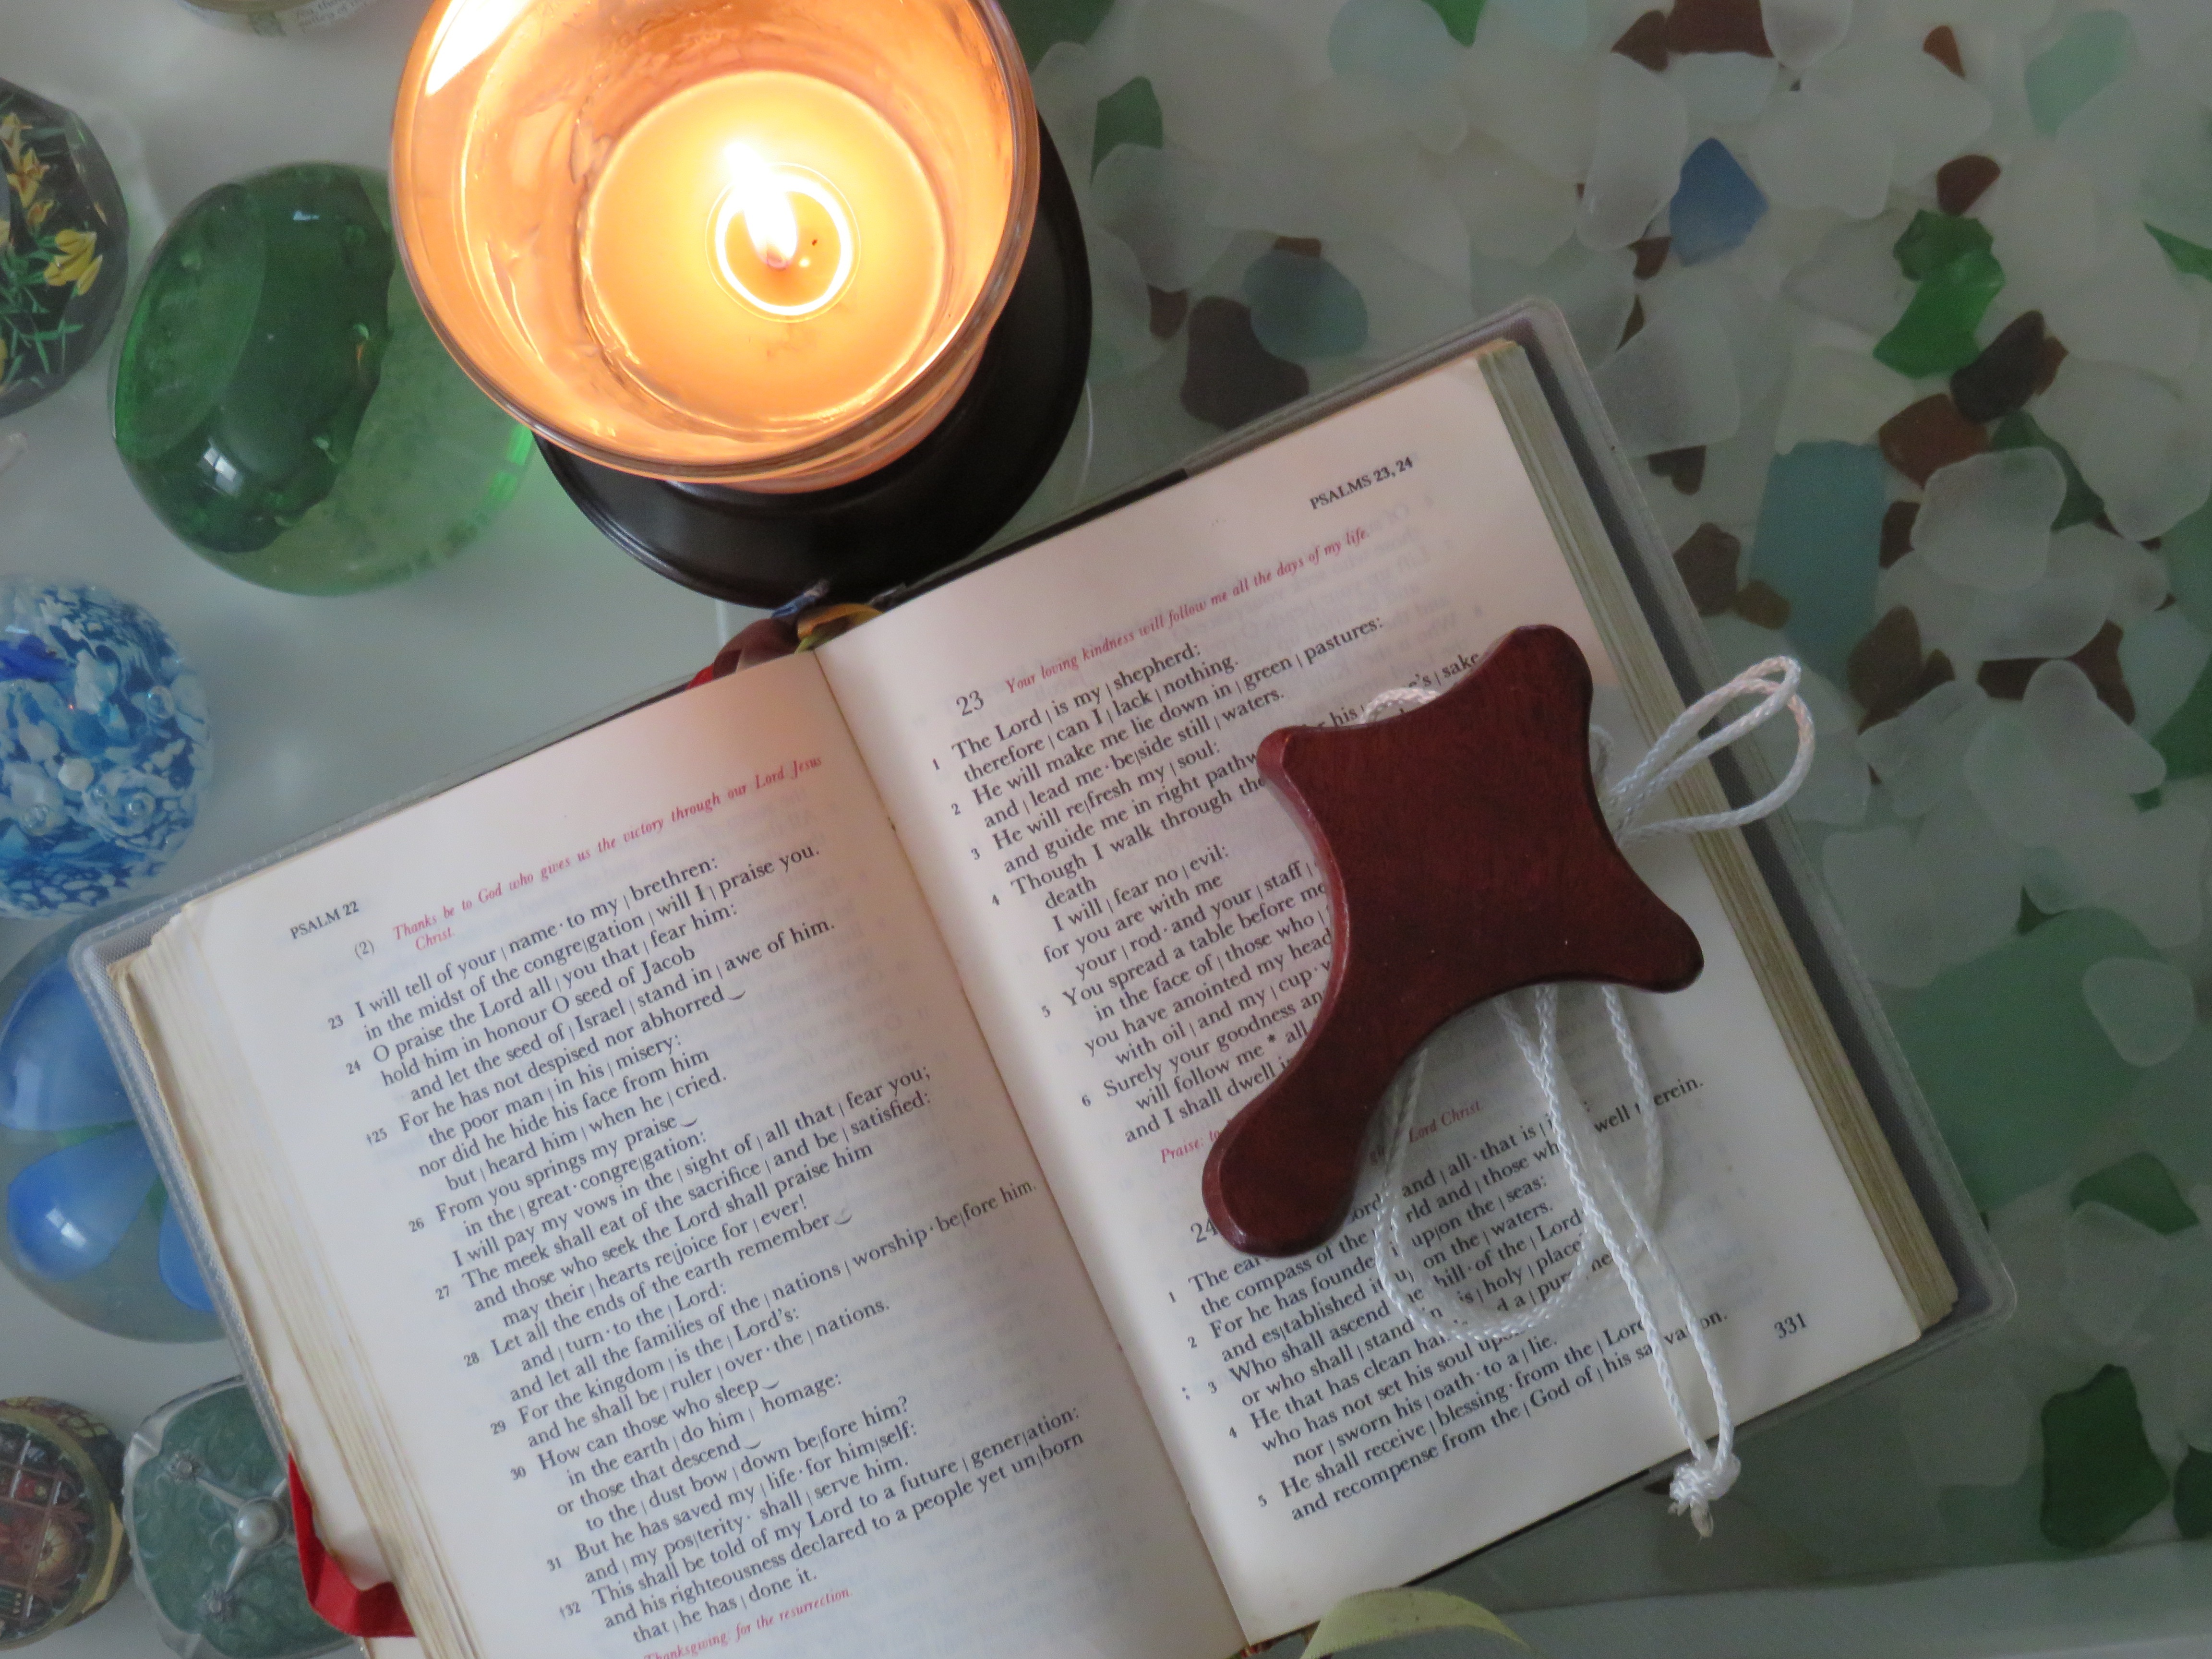
light, symbol, peace, religion, church, cross, christian, holding, spiritual, pray, product, font, religious, christ, art, text, faith, hope, jesus, prayer, christianity, worship, holy, sacred, god, believe, spirituality, belief, healing, prayer book